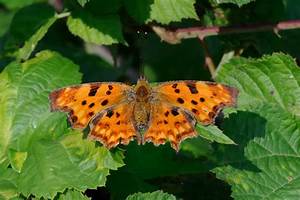
Label: butterfly